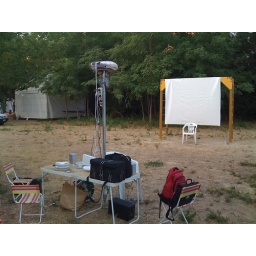
Look the antenna pole used as a support for projector and the white screen put upon a park game